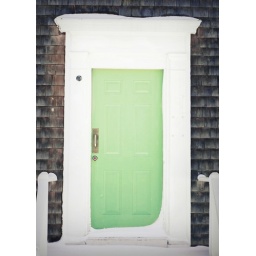
green door in winter